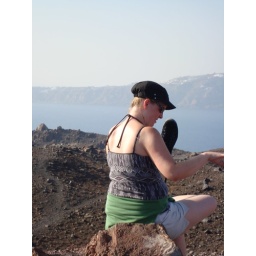
I had rocks in my shoes